Port Micou

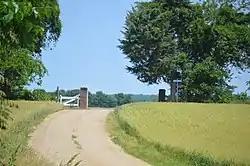
Property entrance

Port Micou is a historic 18th and 19th trading center on the Rappahannock River near Loretto, Essex County, Virginia. There are two remaining buildings, both built between about 1825 and 1850. They are a large -story, wood-frame granary, and a -story, frame dwelling with a tall raised basement.